Park Lavrov

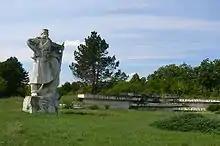
Monument at Park Lavrov's entrance

Park Lavrov is a memorial park in Pleven Province, Bulgaria, dedicated to the Russian and Finnish soldiers who died in the Siege of Plevna and the Battle of Gorni Dabnik during the Russo-Turkish War of 1877–1878. The park, which lies some west of Pleven in the vicinity of the village of Gorni Dabnik, was organized in 1950–1954. The park was named in honour of Imperial Russian General Vasily Nikolayevich Lavrov who perished in the Battle of Gorni Dabnik.